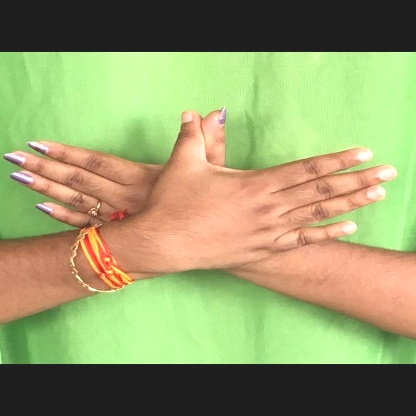
Mudra: Garuda